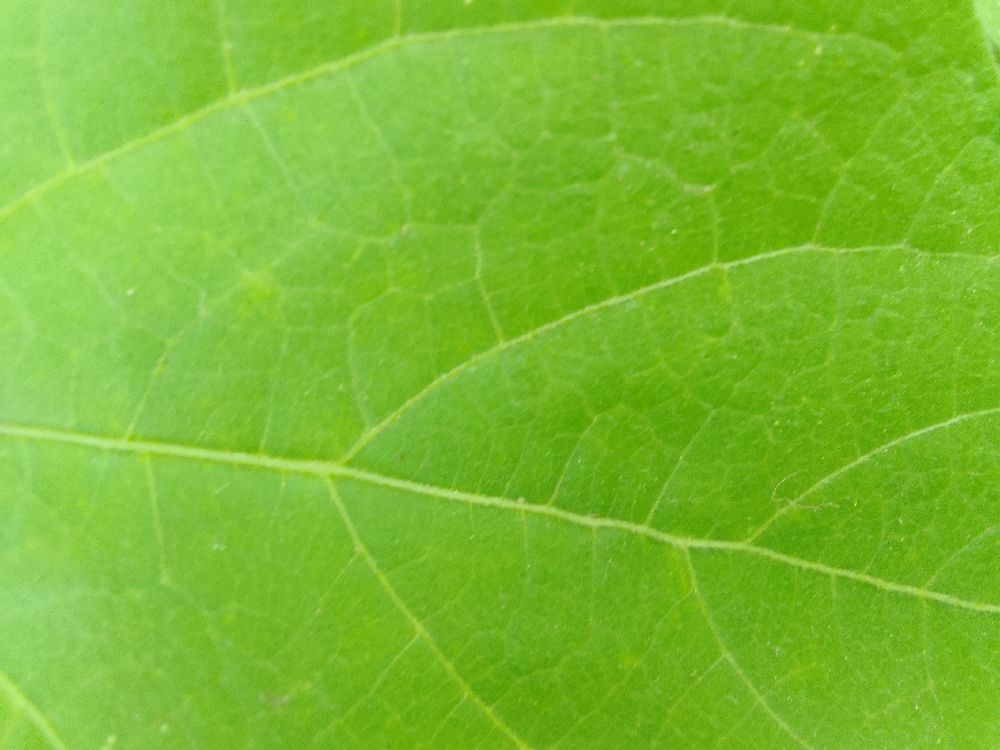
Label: healthy